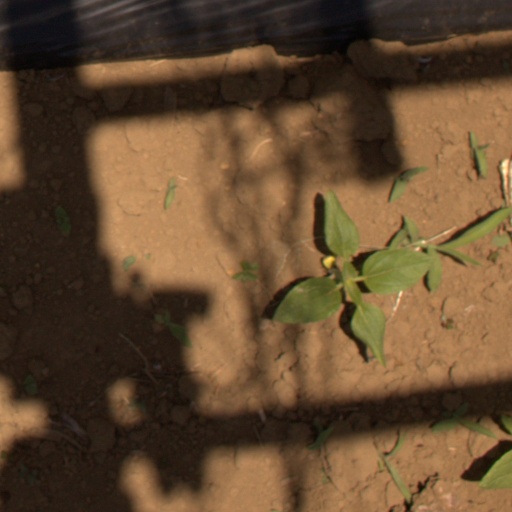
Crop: Jerusalem artichoke